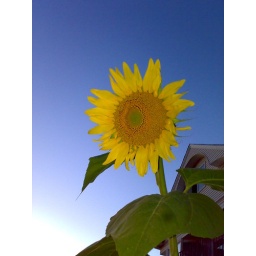
yellow in blue